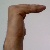
The image shows a hand gesture representing a space in Indian Sign Language.